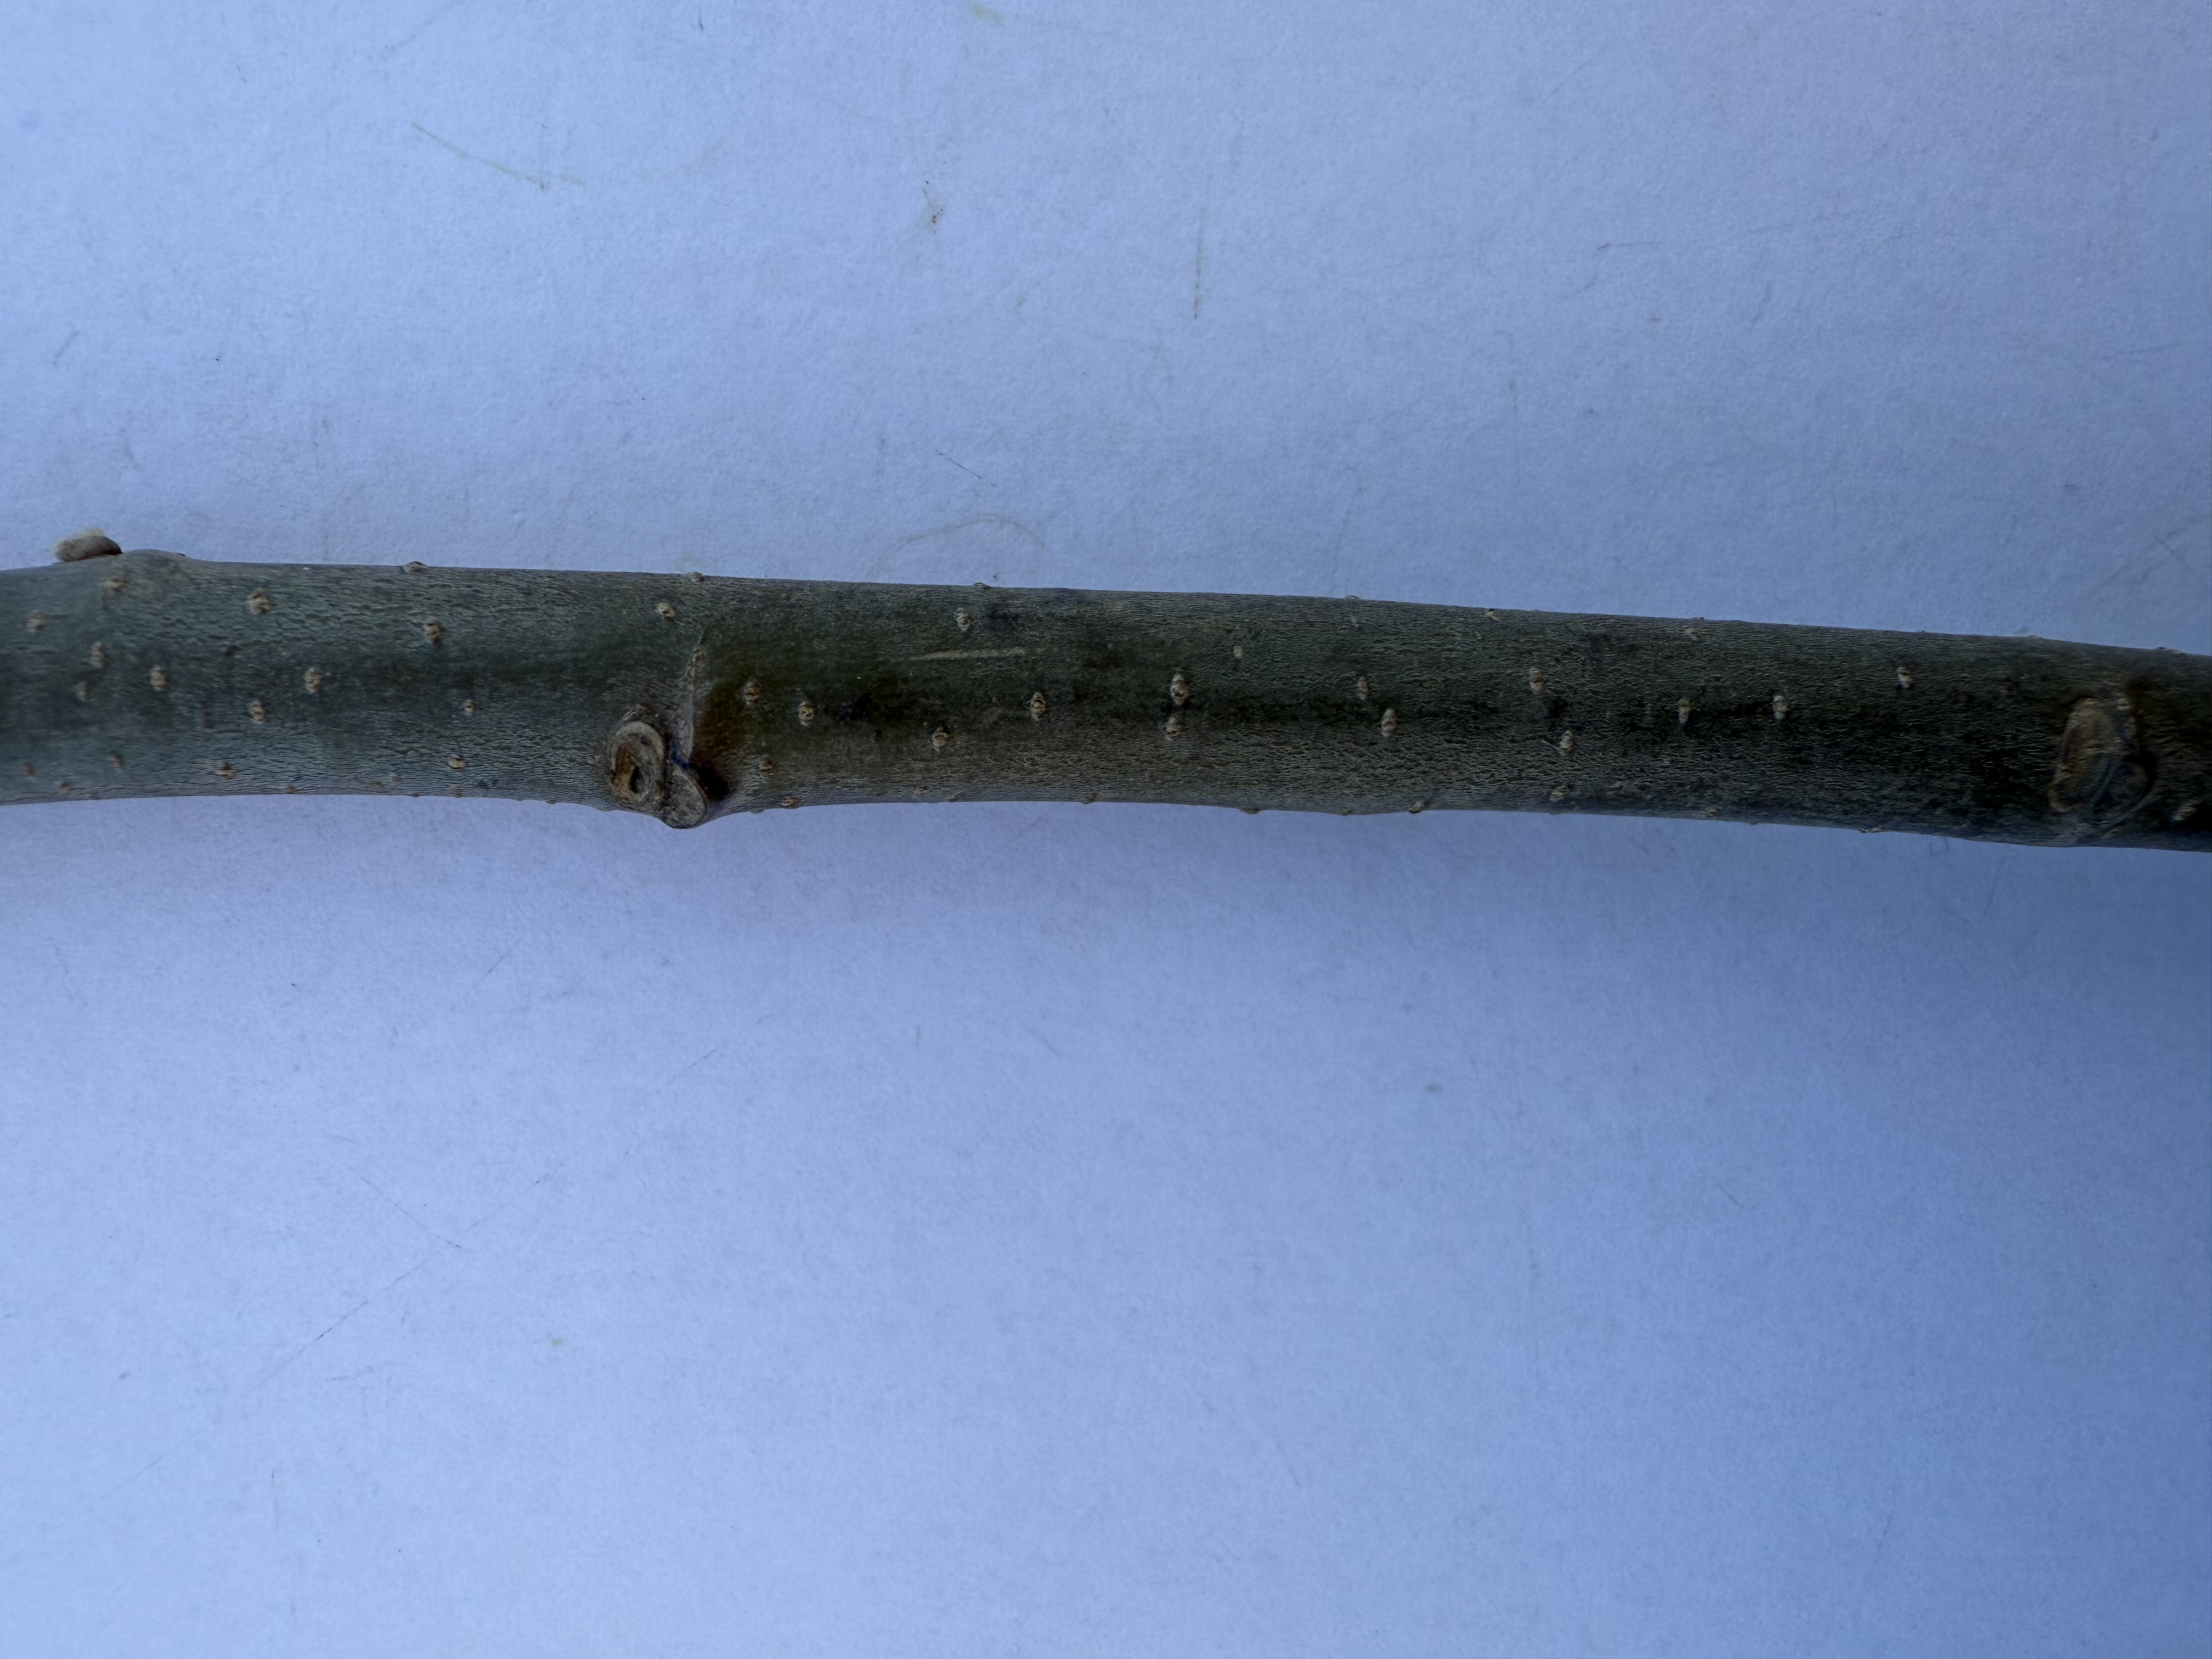
Variety: Chestnut